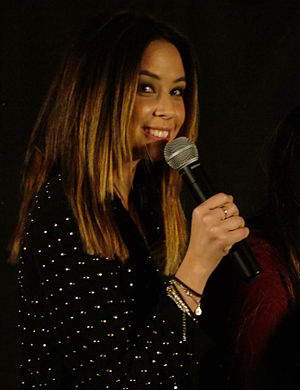
Malese Jow
Malese Jow er en amerikansk skuespiller, sanger og sangskriver. Hun er bedst kendt for sin rolle som Geena Fabiano, en pige interesseret i mode og design i Nickelodeons teenage sitcom Unfabulous, og Anna, en teenagevampyr i The CWs tv-drama The Vampire Diaries.